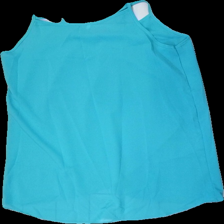
View: back
Type: Tank top
Category: Ladies
Brand: Missing
Colors: Turquoise
Material: 100% poly
Cut: Loose
Size: XXL
Season: All
Price range: <50
Recommended usage: Reuse